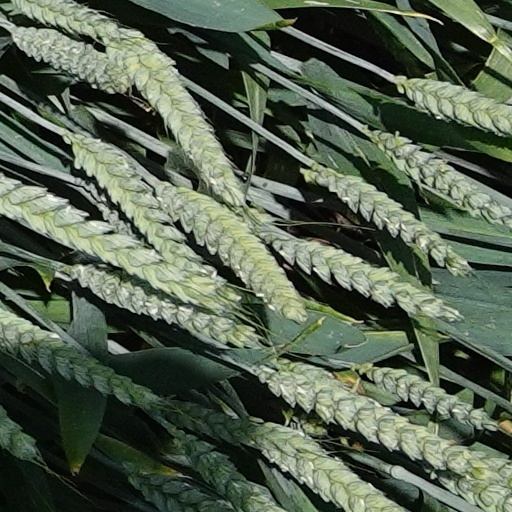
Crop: wheat